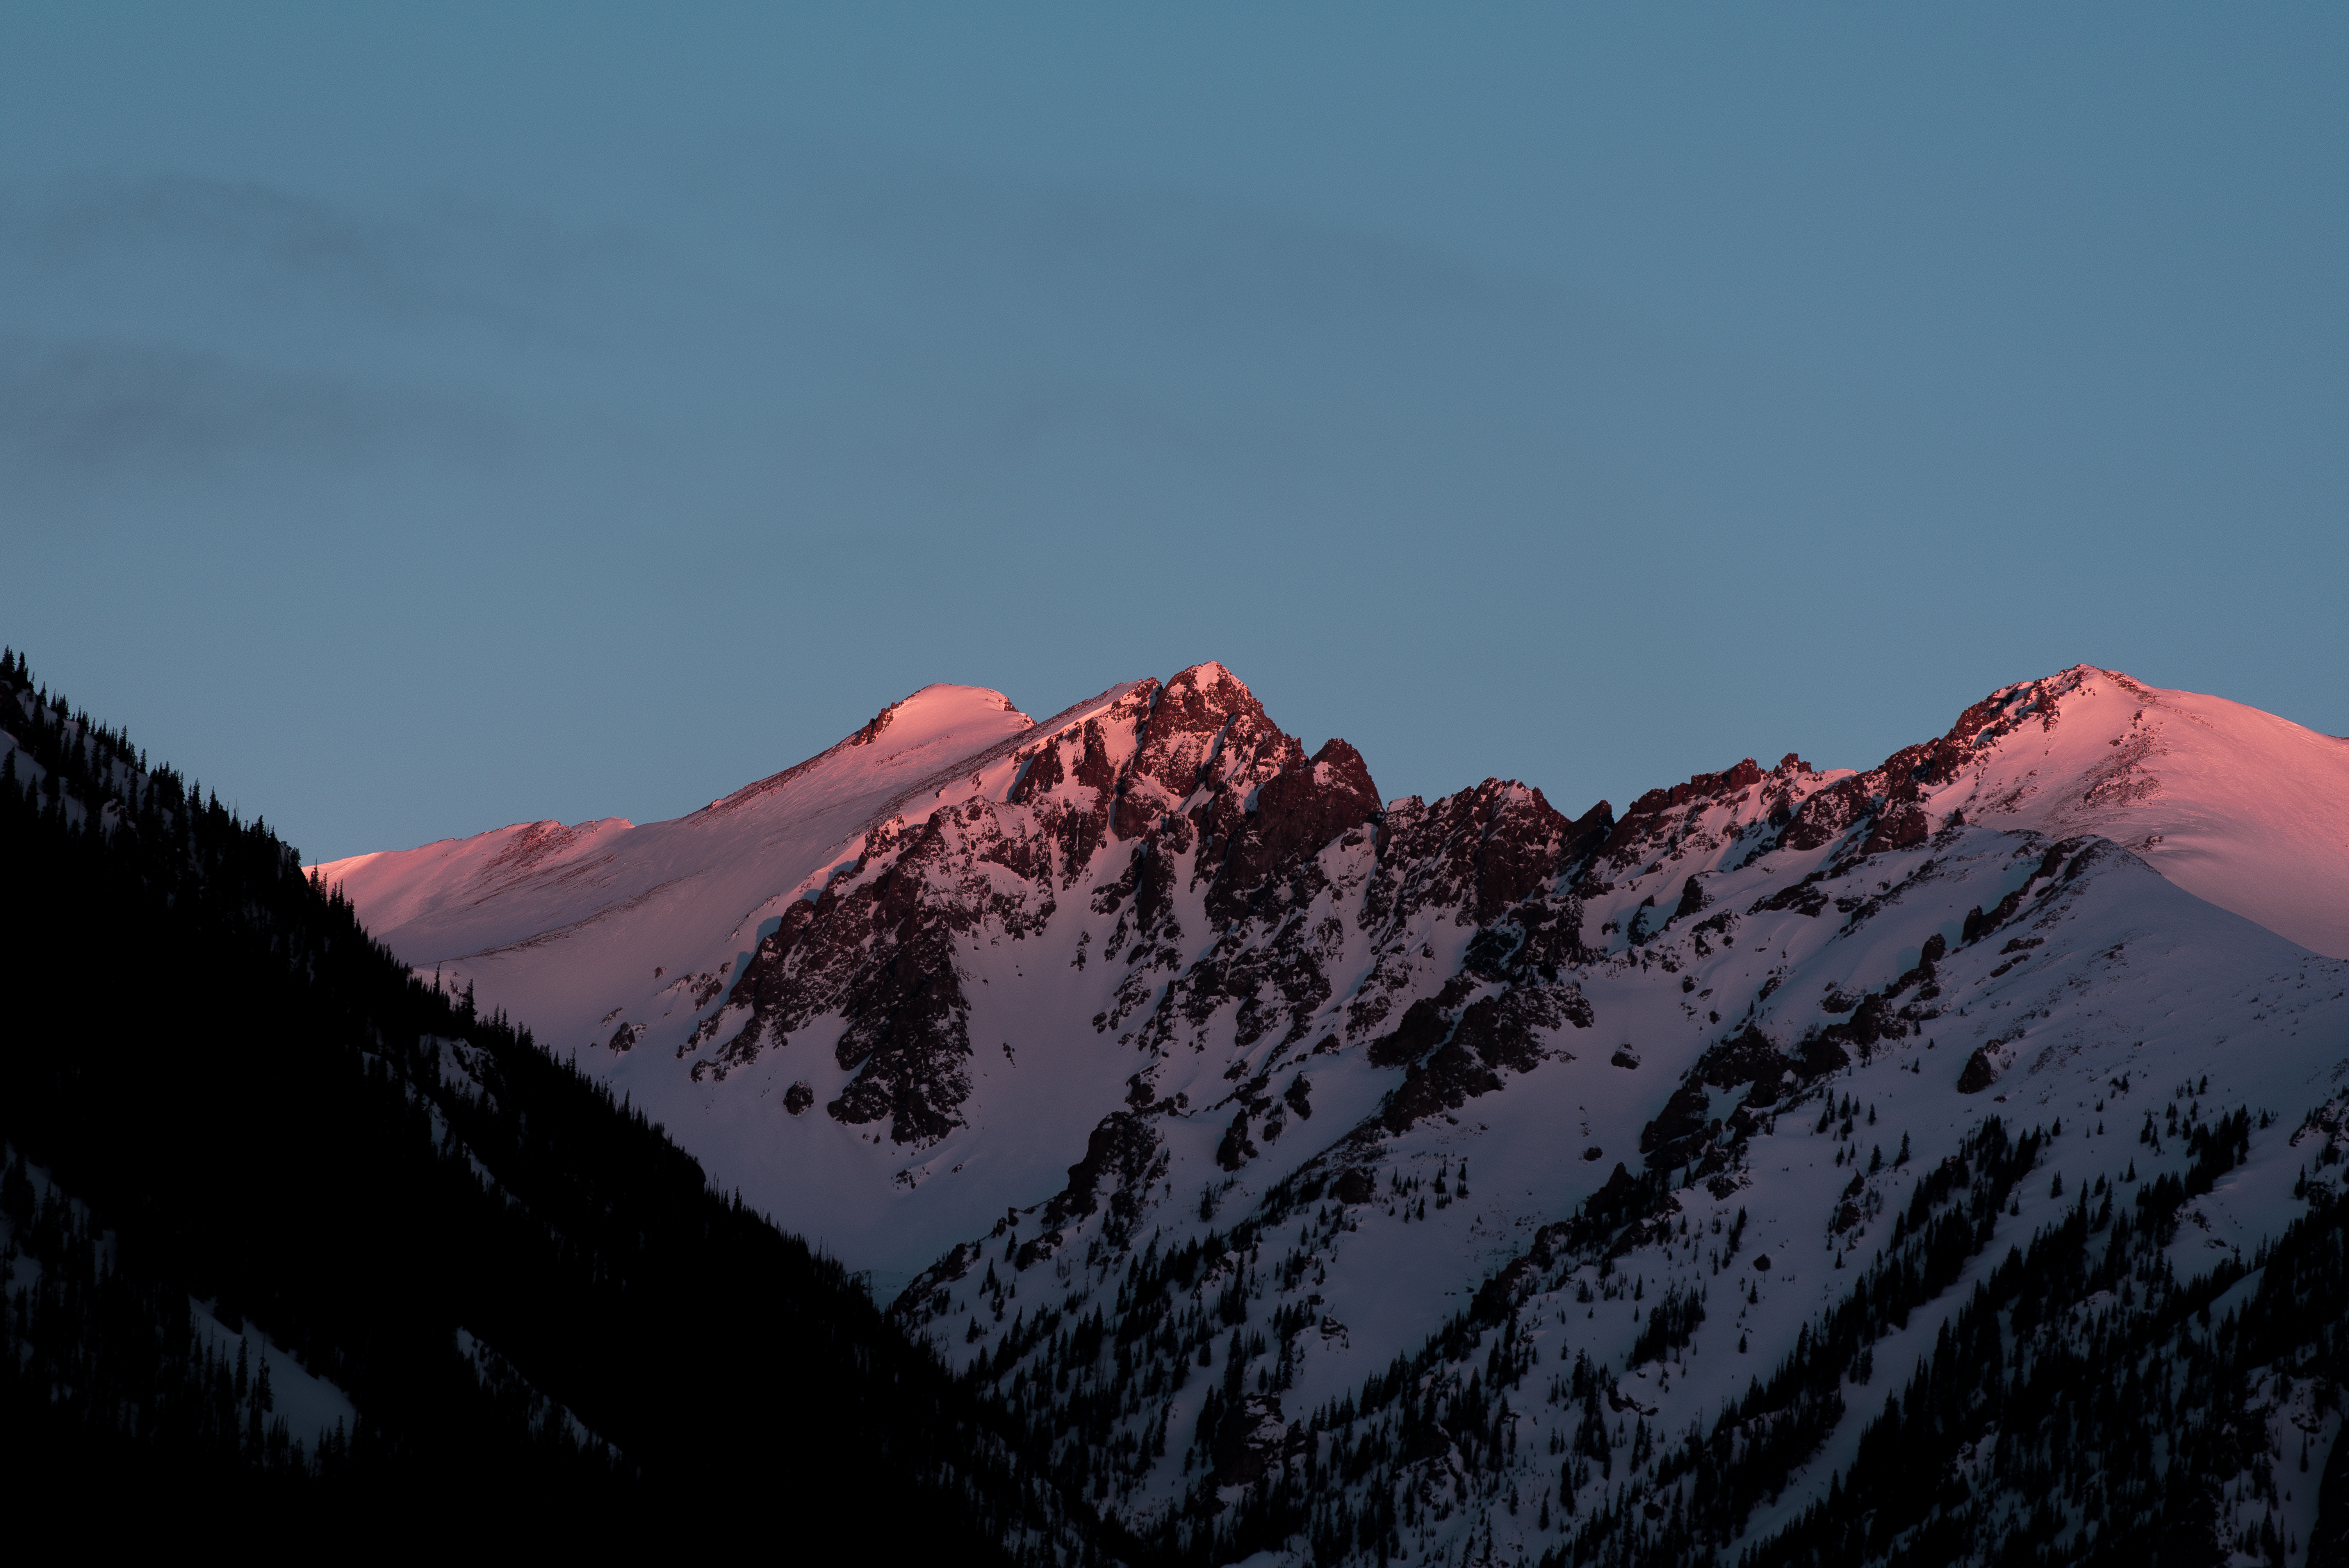
mountain, snow, winter, cloud, sunrise, sunset, hill, dawn, mountain range, dusk, weather, shadow, glow, ridge, summit, alps, landform, geographical feature, mountainous landforms, geological phenomenon